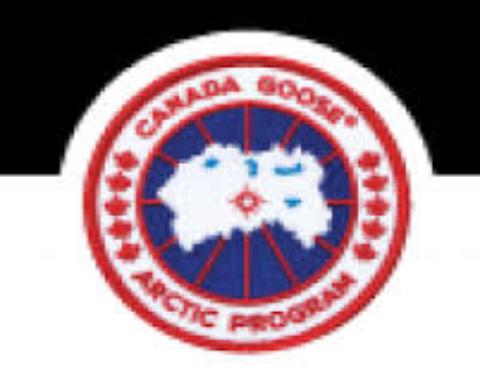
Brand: Canada Goose
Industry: Clothes